Sinai and Palestine campaign

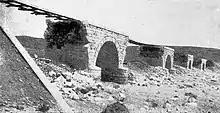
Part of 15 miles of railway line blown up in May 1917 by the Anzac and Imperial Mounted Divisions' and the Imperial Camel Corps Brigade' engineers assisted by troopers.

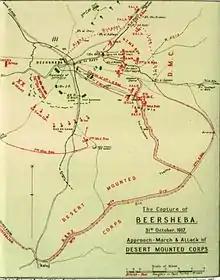
Approach marches and attacks

The Ottoman Army gave up a small area of the southern Ottoman Empire to retire to Gaza on the shore of the Mediterranean Sea, holding large garrisons spread across the area to Beersheba; to the north east, east, and south east at Hareira, Tel el Sheria, Jemmameh, Tel el Negile, Huj and Beersheba.